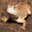
Label: frog